Erebia tyndarus

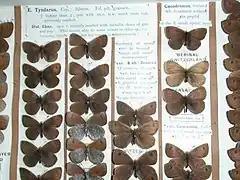
Specimen from the Langham and Wheeler collection in the Ulster Museum. Note the silvery hindwing underside in the second row from the left. The left two rows are typical specimens; the right two rows are developmental variants (not subspecies).

This mid-sized member of the genus "Erebia" has a wingspan around 35 mm. It has the blackish-brown upperwings typical of this genus. It also has the brassy sheen or green-gold lustre on the forewings (hence the common English name). These colours are caused by interference of the light on the wing scales.